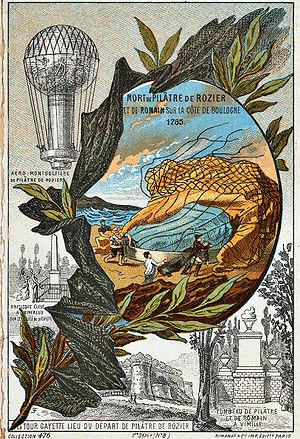
Jean-François Pilâtre de Rozier est un scientifique français des Lumières et, avec François Laurent d'Arlandes, l'un des deux premiers aéronautes de l'histoire.